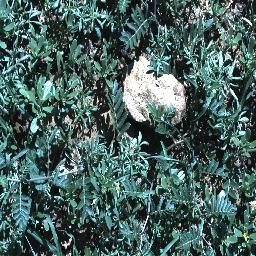
Label: negative